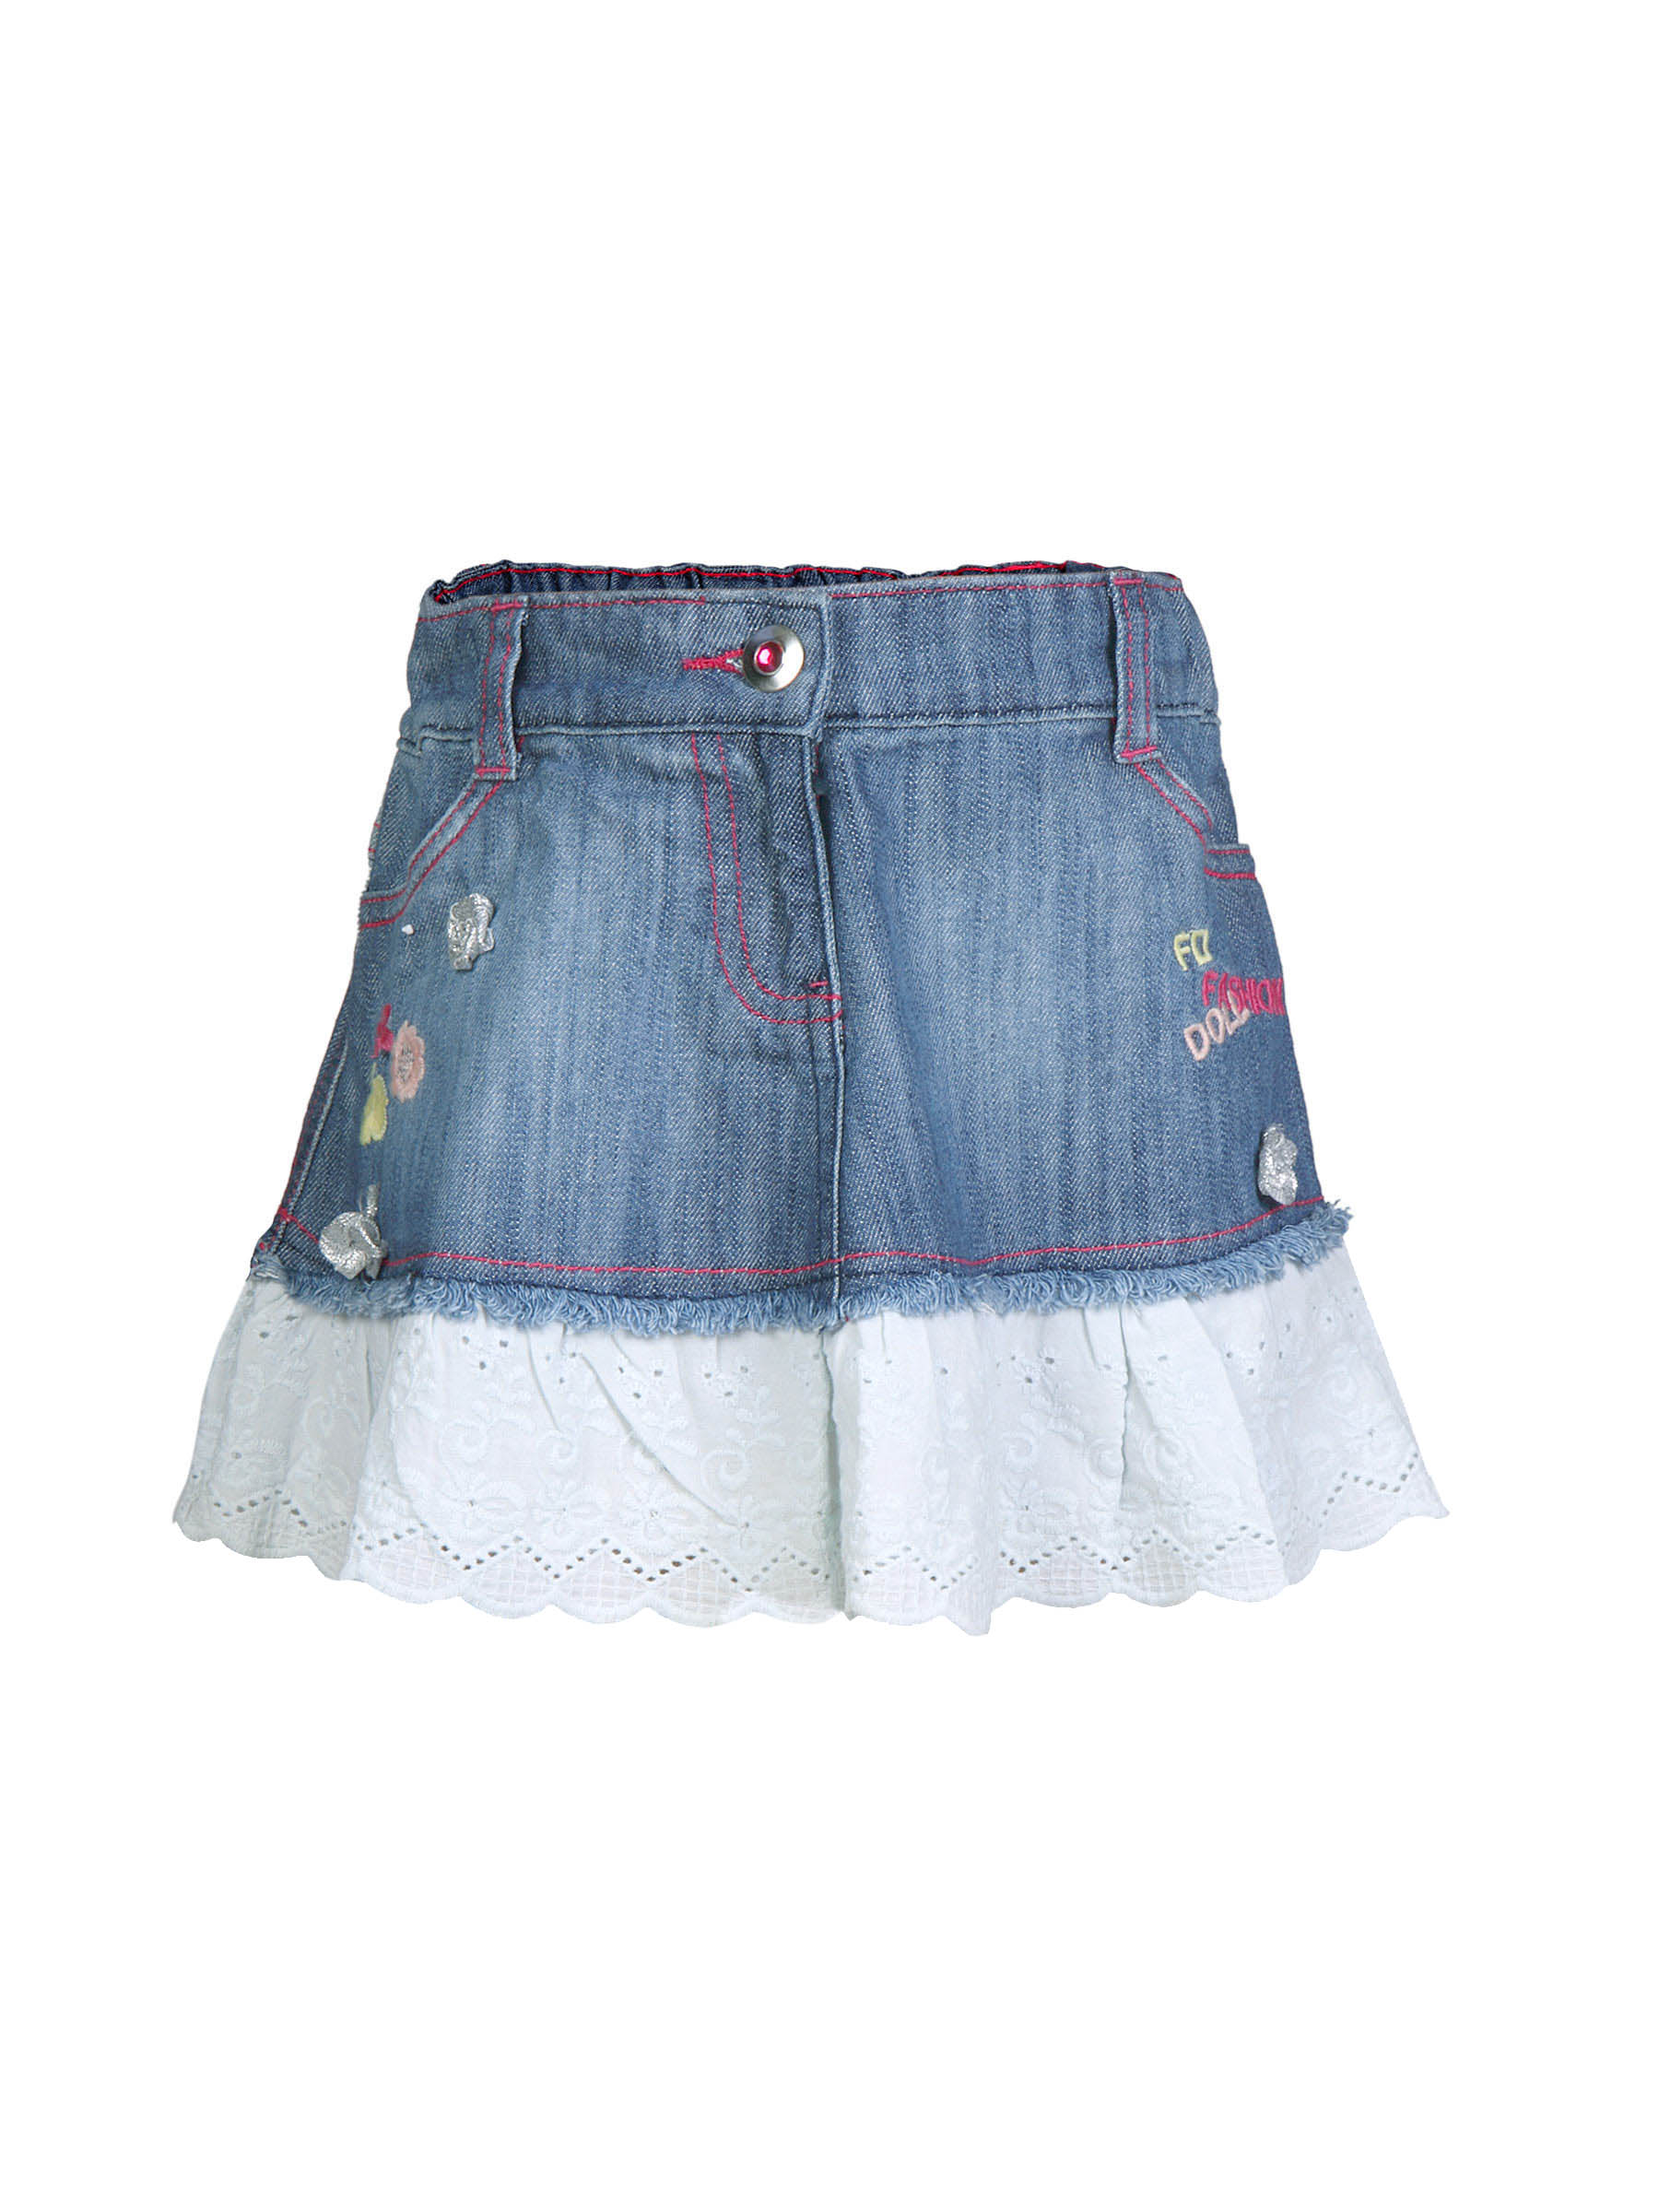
Doodle Kids Girl Washed Blue Skirt
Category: Apparel / Bottomwear / Skirts
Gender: Women
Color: Blue
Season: Summer 2012
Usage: Casual